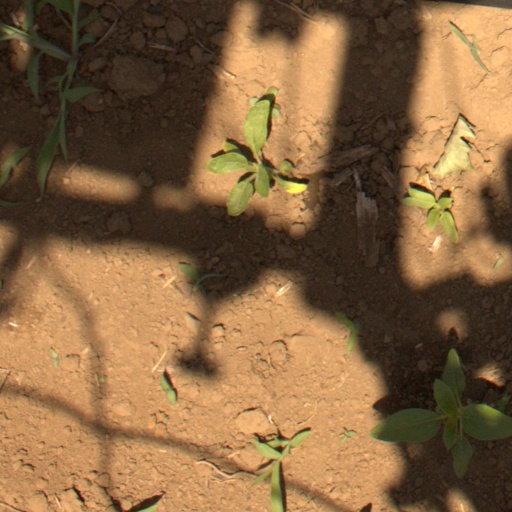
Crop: Jerusalem artichoke